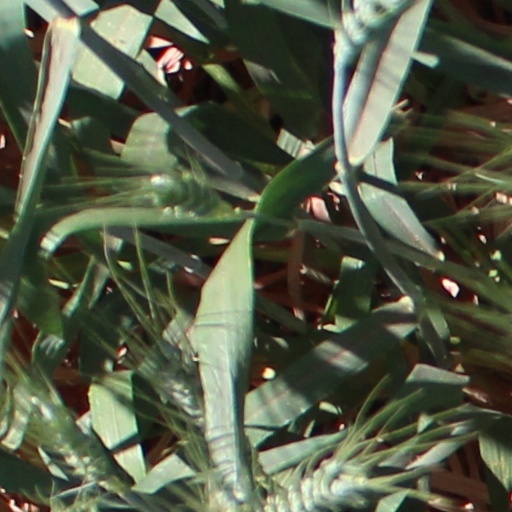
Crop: wheat